Tuttlingen station

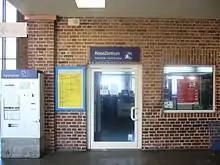
The travel centre opened in 1995

In 1977, Deutsche Bundesbahn electrified the Gäu Railway, reducing the travelling time from Stuttgart and Zurich. The Danube Valley Railway is still diesel-operated.